Mikkel Thygesen

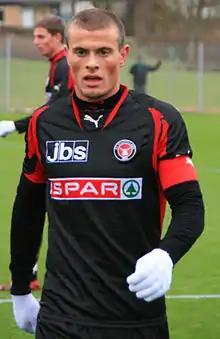
Thygesen with FC Midtjylland in 2009

Mikkel Thygesen (born 22 October 1984) is a Danish football coach and former player, currently in charge of Danish 2nd Division side Nykøbing FC.